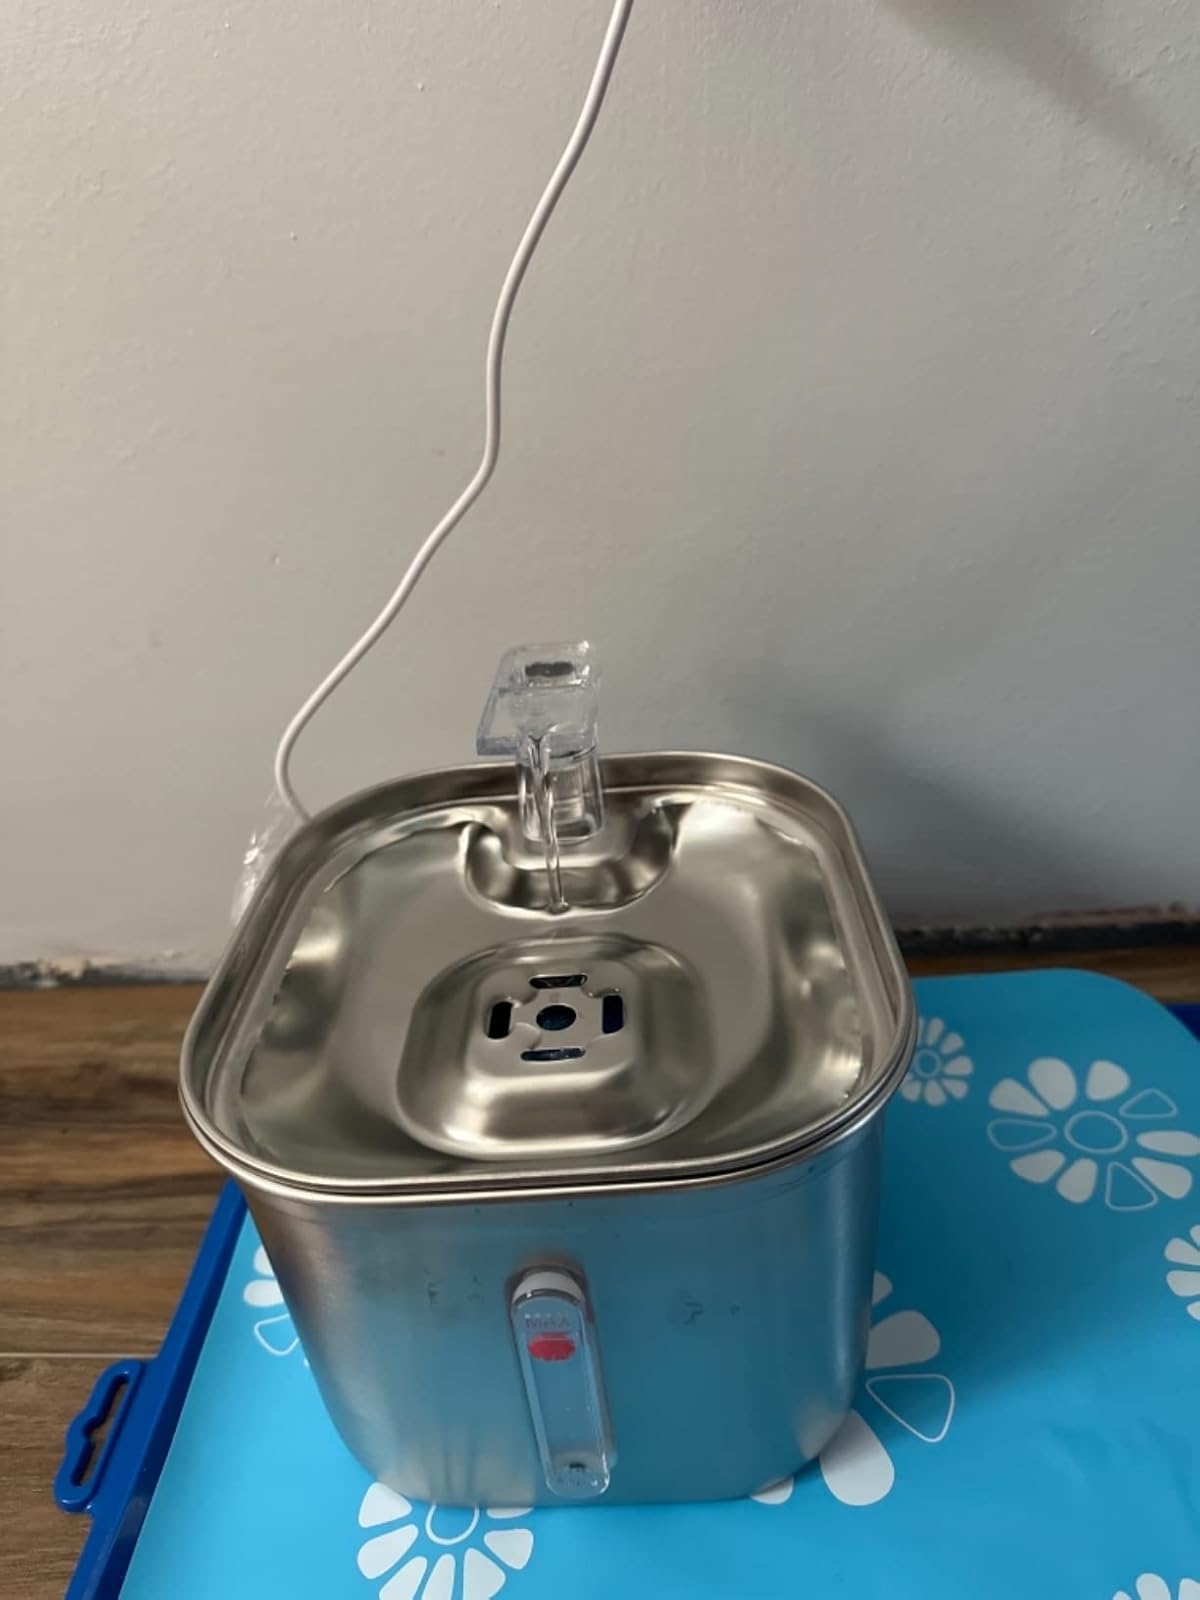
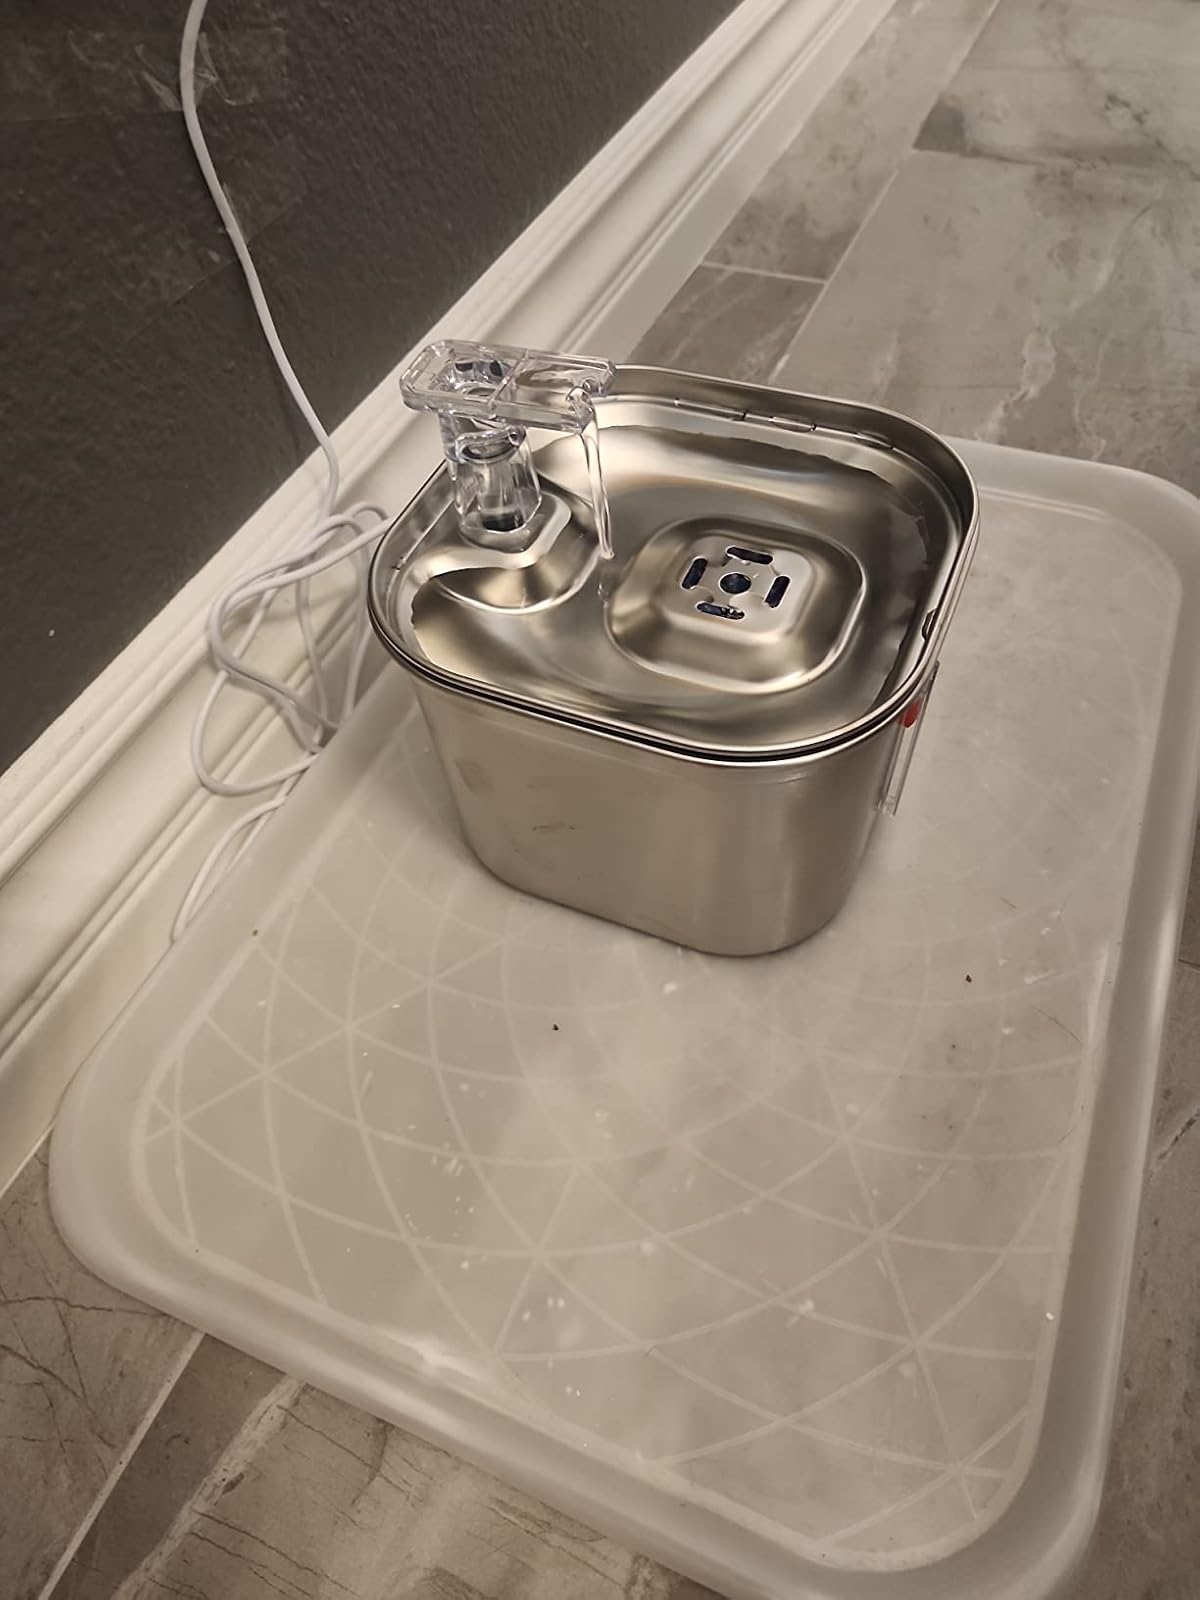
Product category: items_bowl
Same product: yes